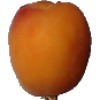
Label: Apricot 1